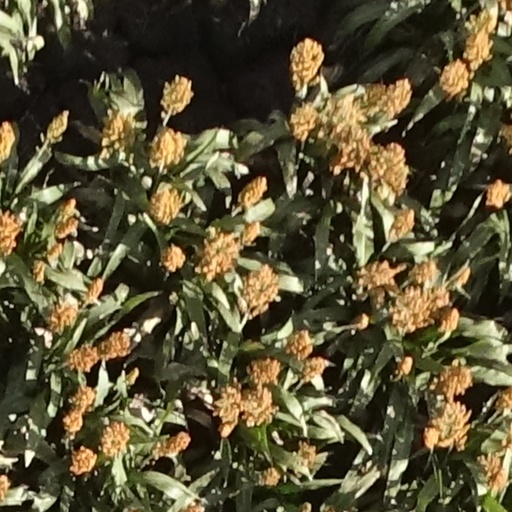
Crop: sorghum